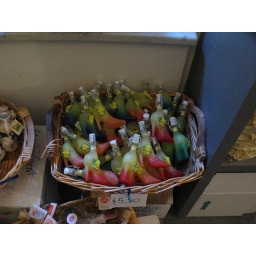
1047 Riomaggiore - Limoncello in cute bottles